Golden Jubilee of George III

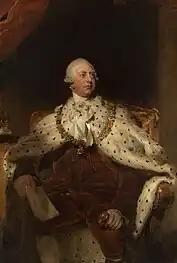
King George III poses for his Golden Jubilee portrait by Sir Thomas Lawrence, 1809

In March 1809 and with jubilee celebrations approaching, prices for candles began to rise as indoor celebrations were anticipated. Festivities in India began on 4 June, the King's Official Birthday, with the governor-general throwing a fête in Bombay, which was attended by ambassadors from within the Indian Empire and those from surrounding countries. The celebrations in the United Kingdom started with a ball at the Town Hall on 24 October 1809. The following day, the King and the Queen, along with the Duke of York, Princess Elizabeth, and the Duke of Sussex, marked the event with a private service at St George's Chapel, Windsor Castle and the King inspected a troop of soldiers, though he was not able to take part in most of the ensuing celebrations due to his declining health. The Royal Horse Guards organised an ox roast in Bachelors' Acre, Windsor, ⁣ which was attended by the Queen, the Duke of York, the Duke of Kent, Princess Elizabeth, the Duke of Cumberland, and the Duke of Sussex, who were later joined by the Prince of Wales and Princess Charlotte of Wales. The Windsor Guildhall had built a massive ornate arch across the road, which the royal family and the accompanying party passed through as they entered town. "A grand fête and firework display" at Frogmore was planned and attended by the Queen, accompanied by the dukes of York, Clarence, and Sussex, and the princesses Augusta, Elizabeth, and Sophia. Among other attendees were the Earl of Uxbridge, the Earl and Countess Harcourt, the Earl and Countess of Cardigan, and lords St Helens and Walsingham.